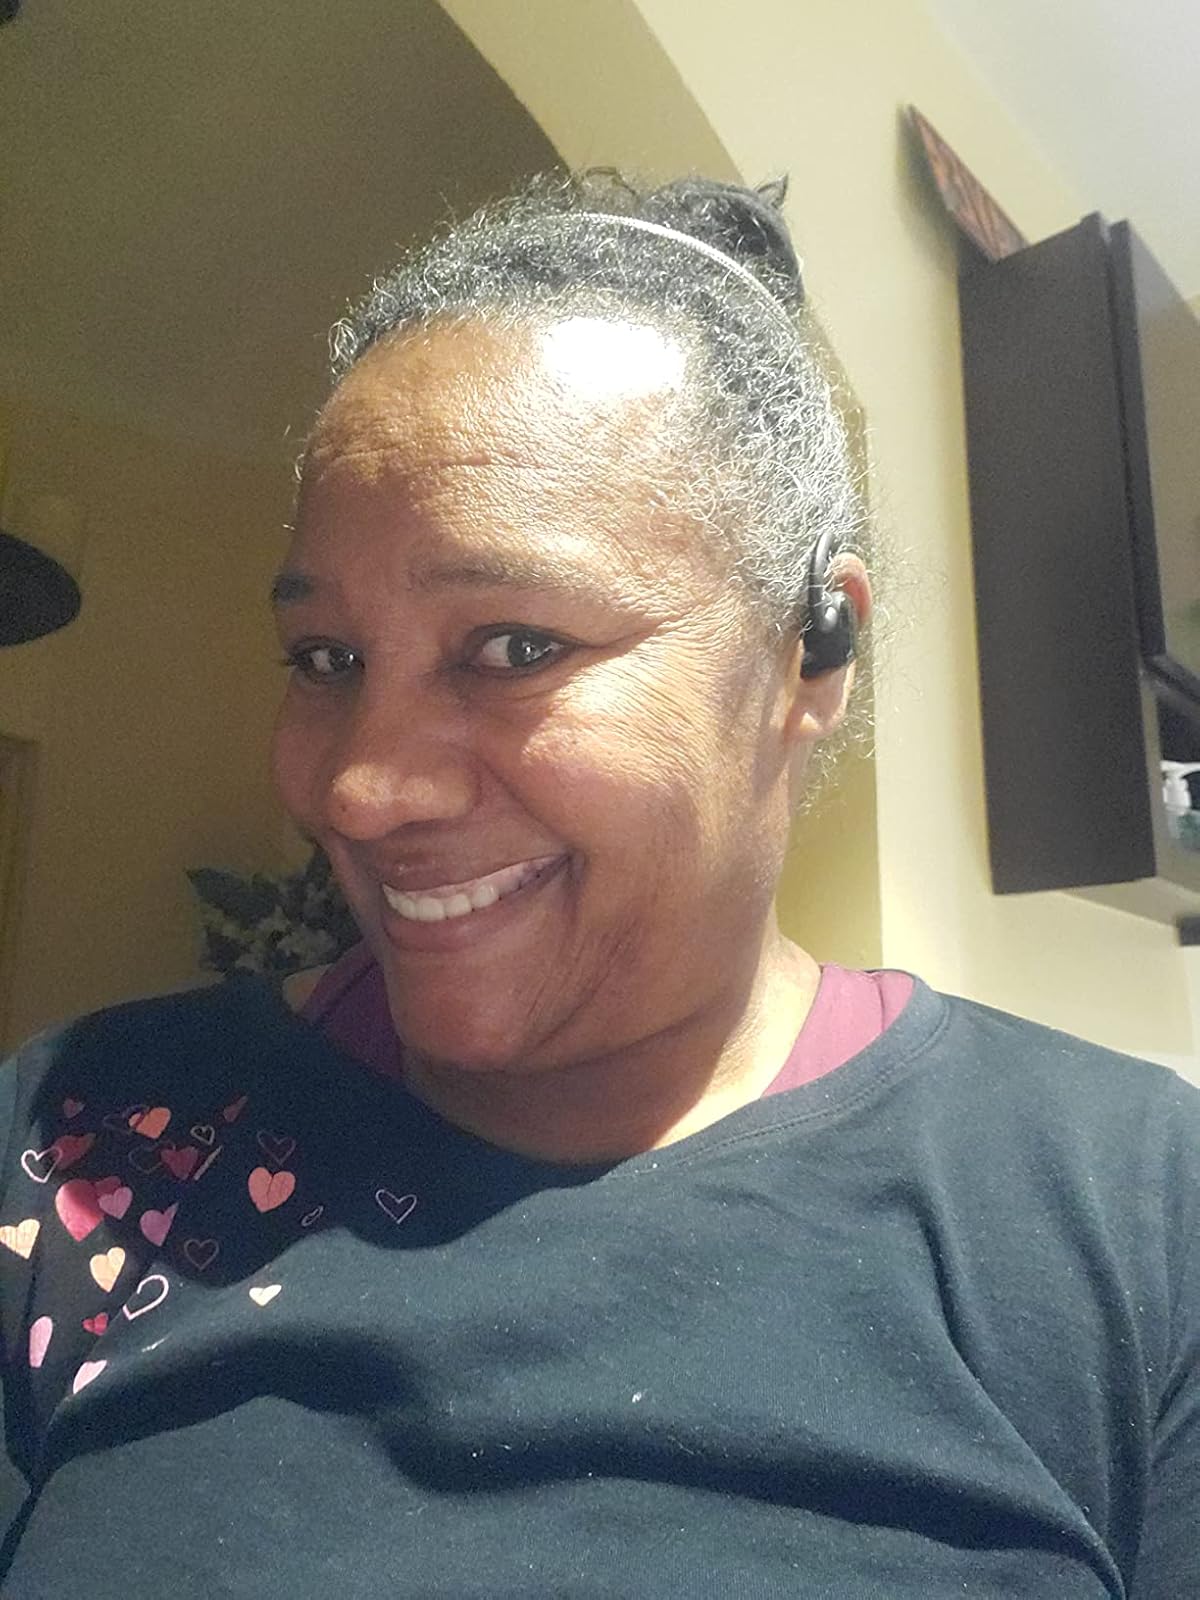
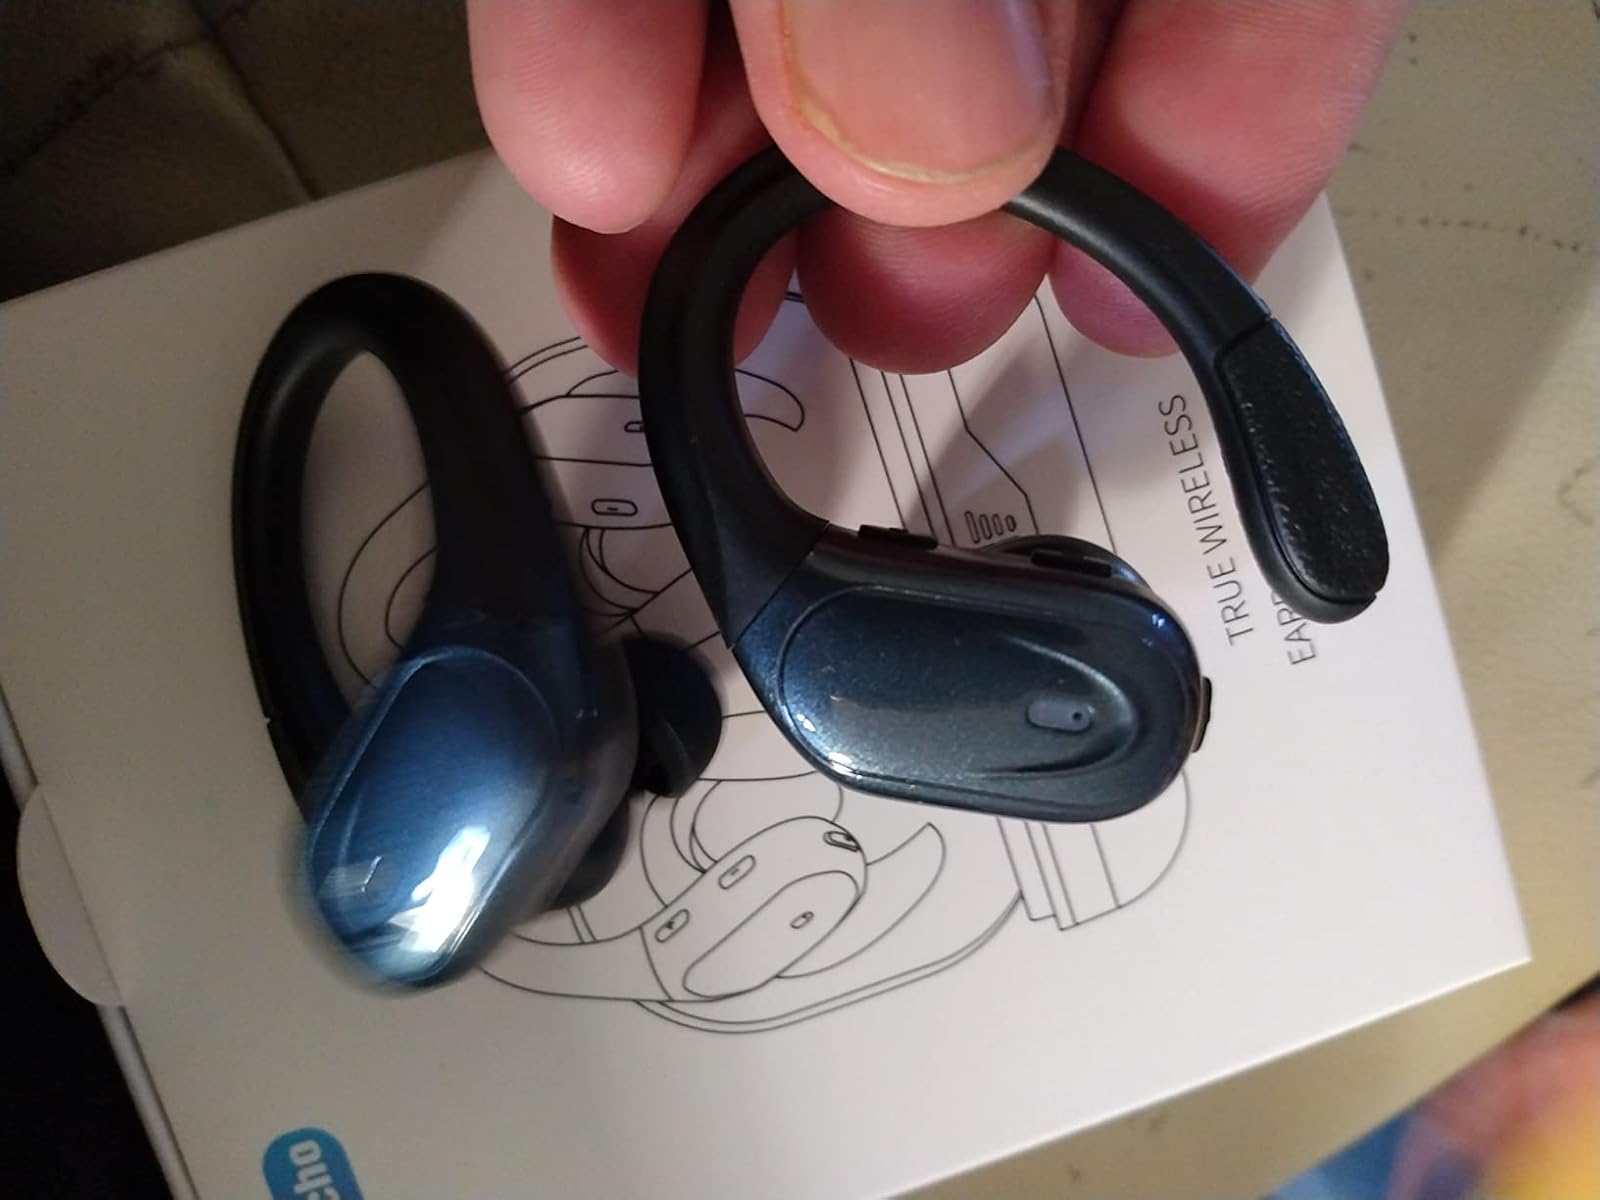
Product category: earbuds
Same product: yes